Ākāśagarbha

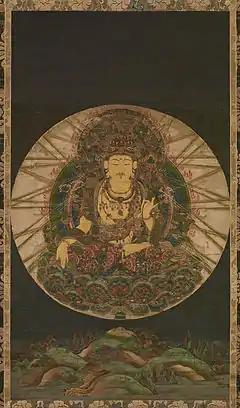
Painting of Ākāśagarbha, Japan, 13th century

Ākāśagarbha (Standard Tibetan: "Namkha'i Nyingpo") is a bodhisattva in Chinese, Japanese and Korean Buddhism who is associated with the great element ("mahābhūta") of space ("ākāśa").